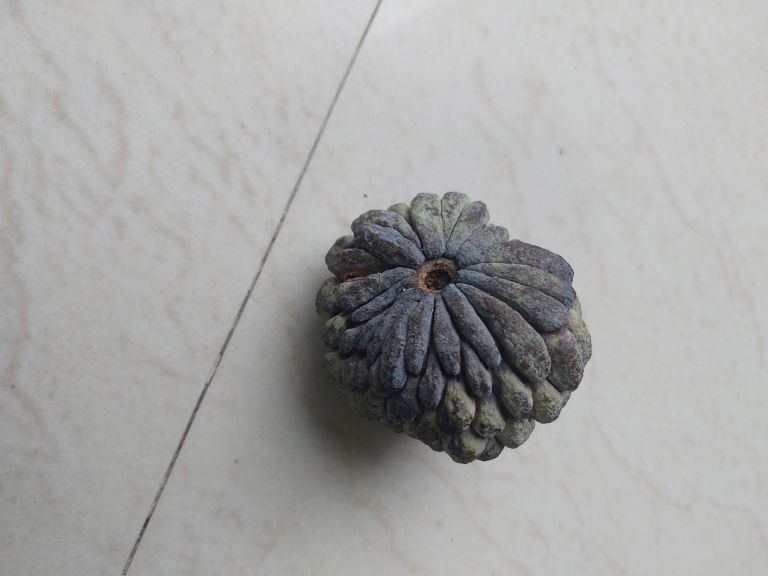
Disease label: Blank Canker